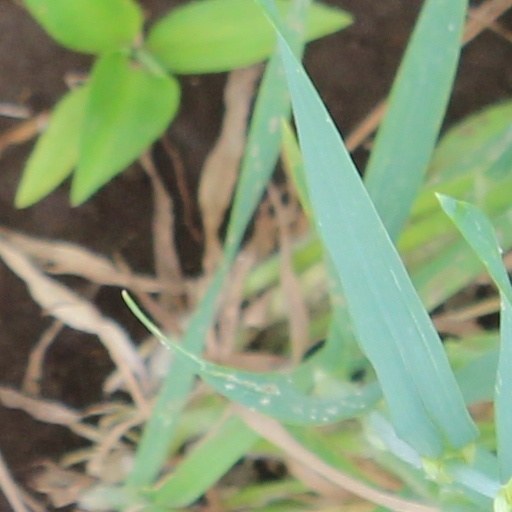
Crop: wheat